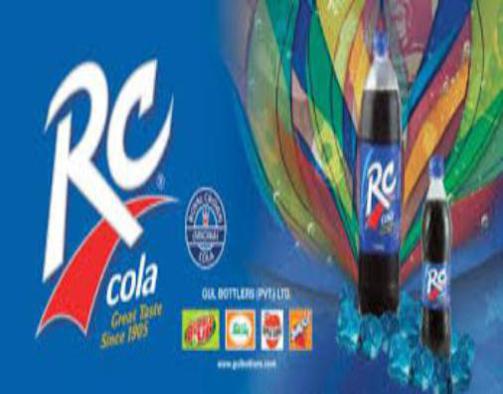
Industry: Food